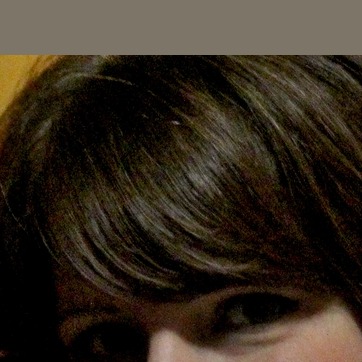
Material: hair